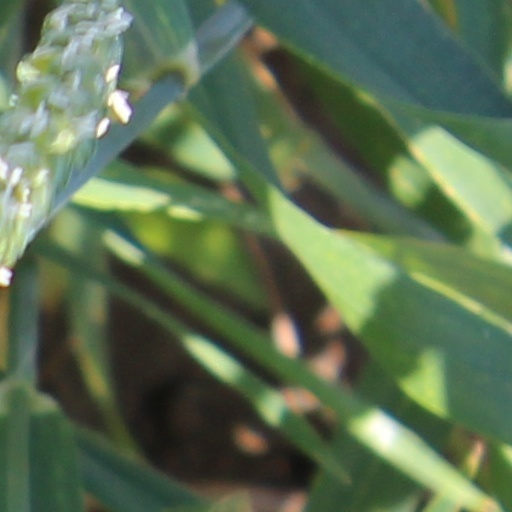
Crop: wheat